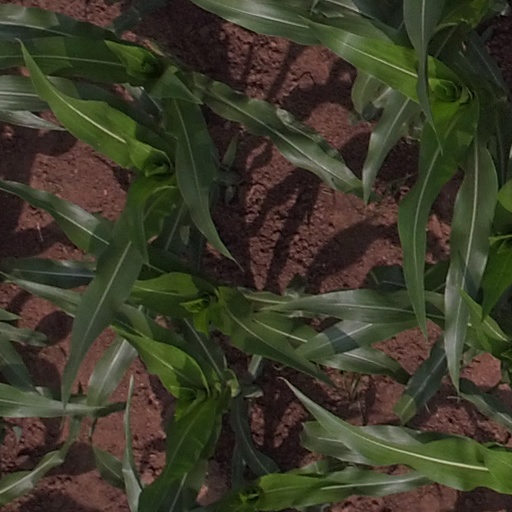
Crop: maize; corn